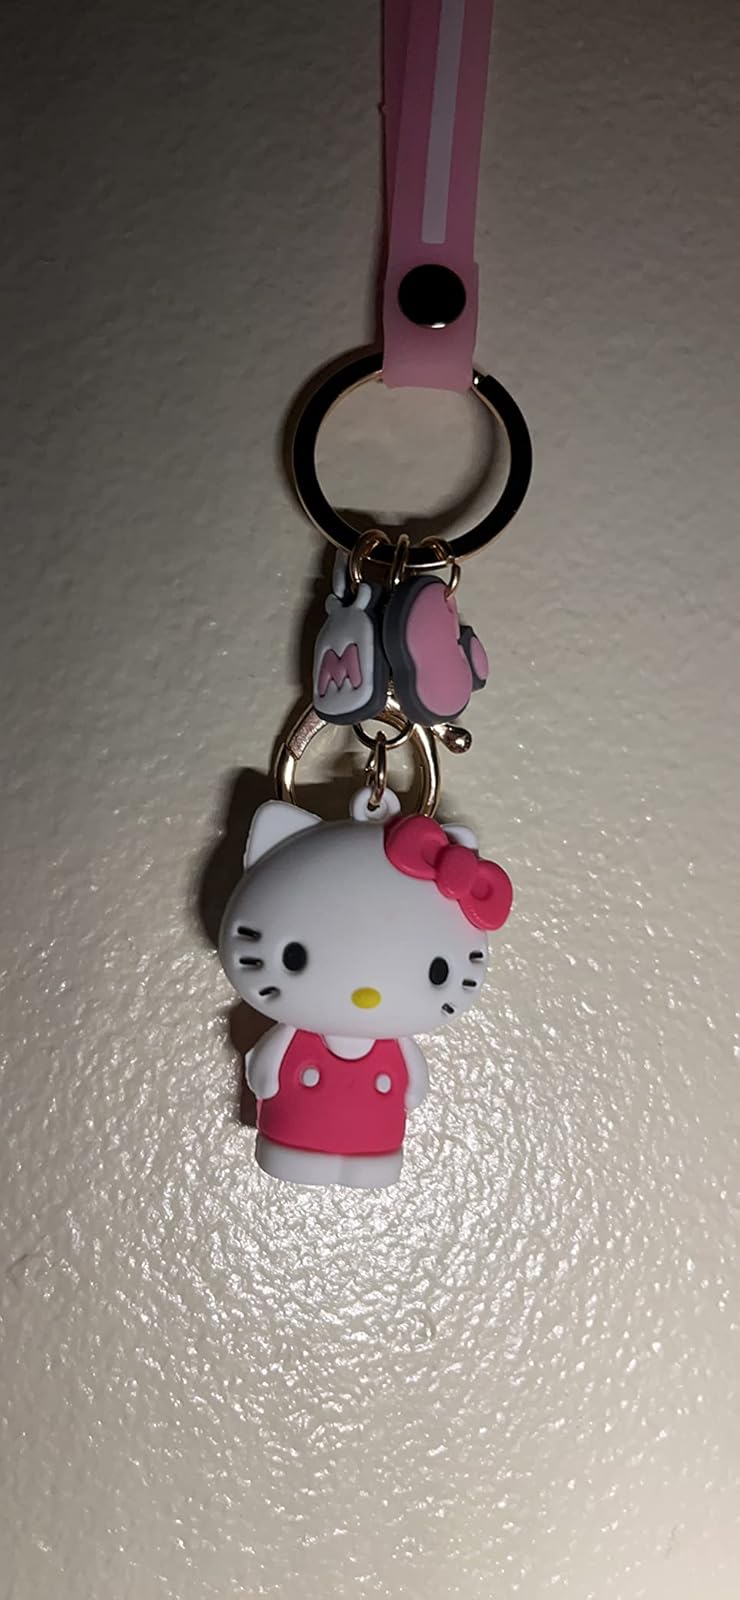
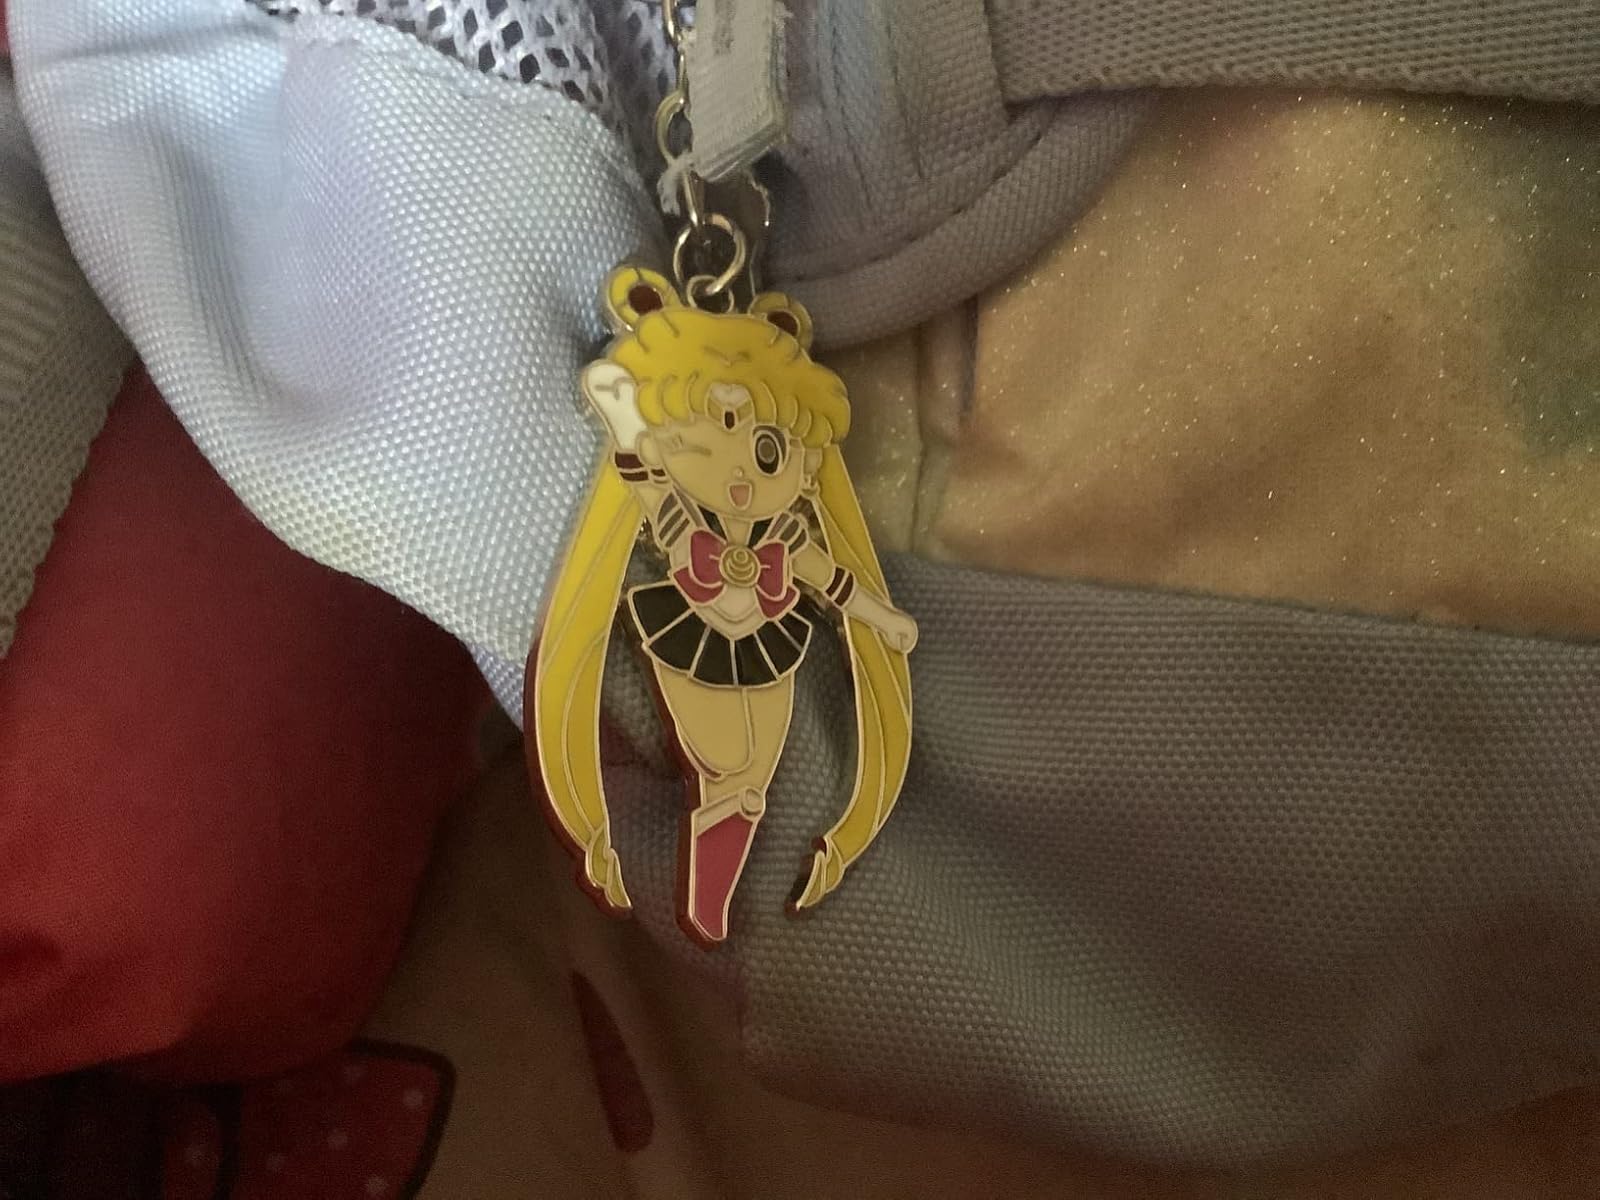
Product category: accessories_keychain
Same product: no